Adolf Falke

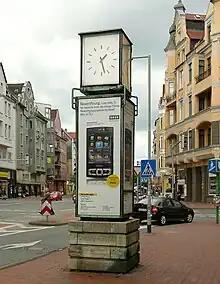

After attending a village school near Gifhorn, Falke contracted polio at the age of eight, which resulted in a shortened leg as a lifelong disability. However, the cantor of the village school supported him and enabled Falke to attend the . After his Abitur in 1910, Falke studied architecture at the Gottfried-Wilhelm-Leibniz-Universität Hannover and at the Technical University of Munich from 1910 to 1914. In Hanover, he became a member of the . Because of his walking disability, he was not drafted as a soldier during World War I, but was able to work as an employee in the construction office of the Keksfabrik Bahlsen with the sculptor and architect Bernhard Hoetger on the plans for Bahlsen's "".